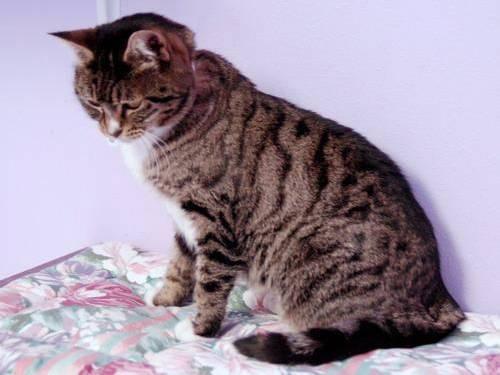
cat